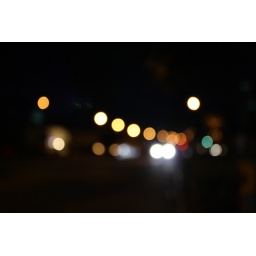
Late hangout by the street (: Potong Pasir MRT Station, that road there.